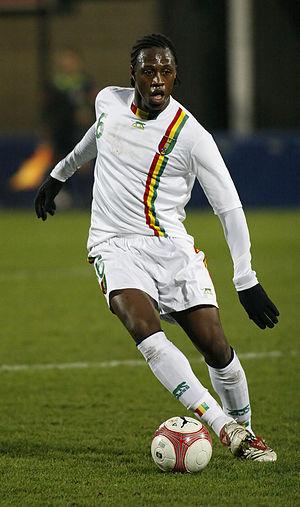
Pablo Thiam est un footballeur guinéen né le 3 janvier 1974 à Conakry.